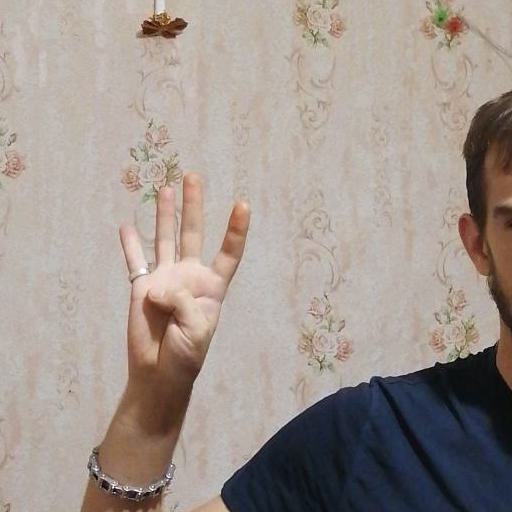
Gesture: four